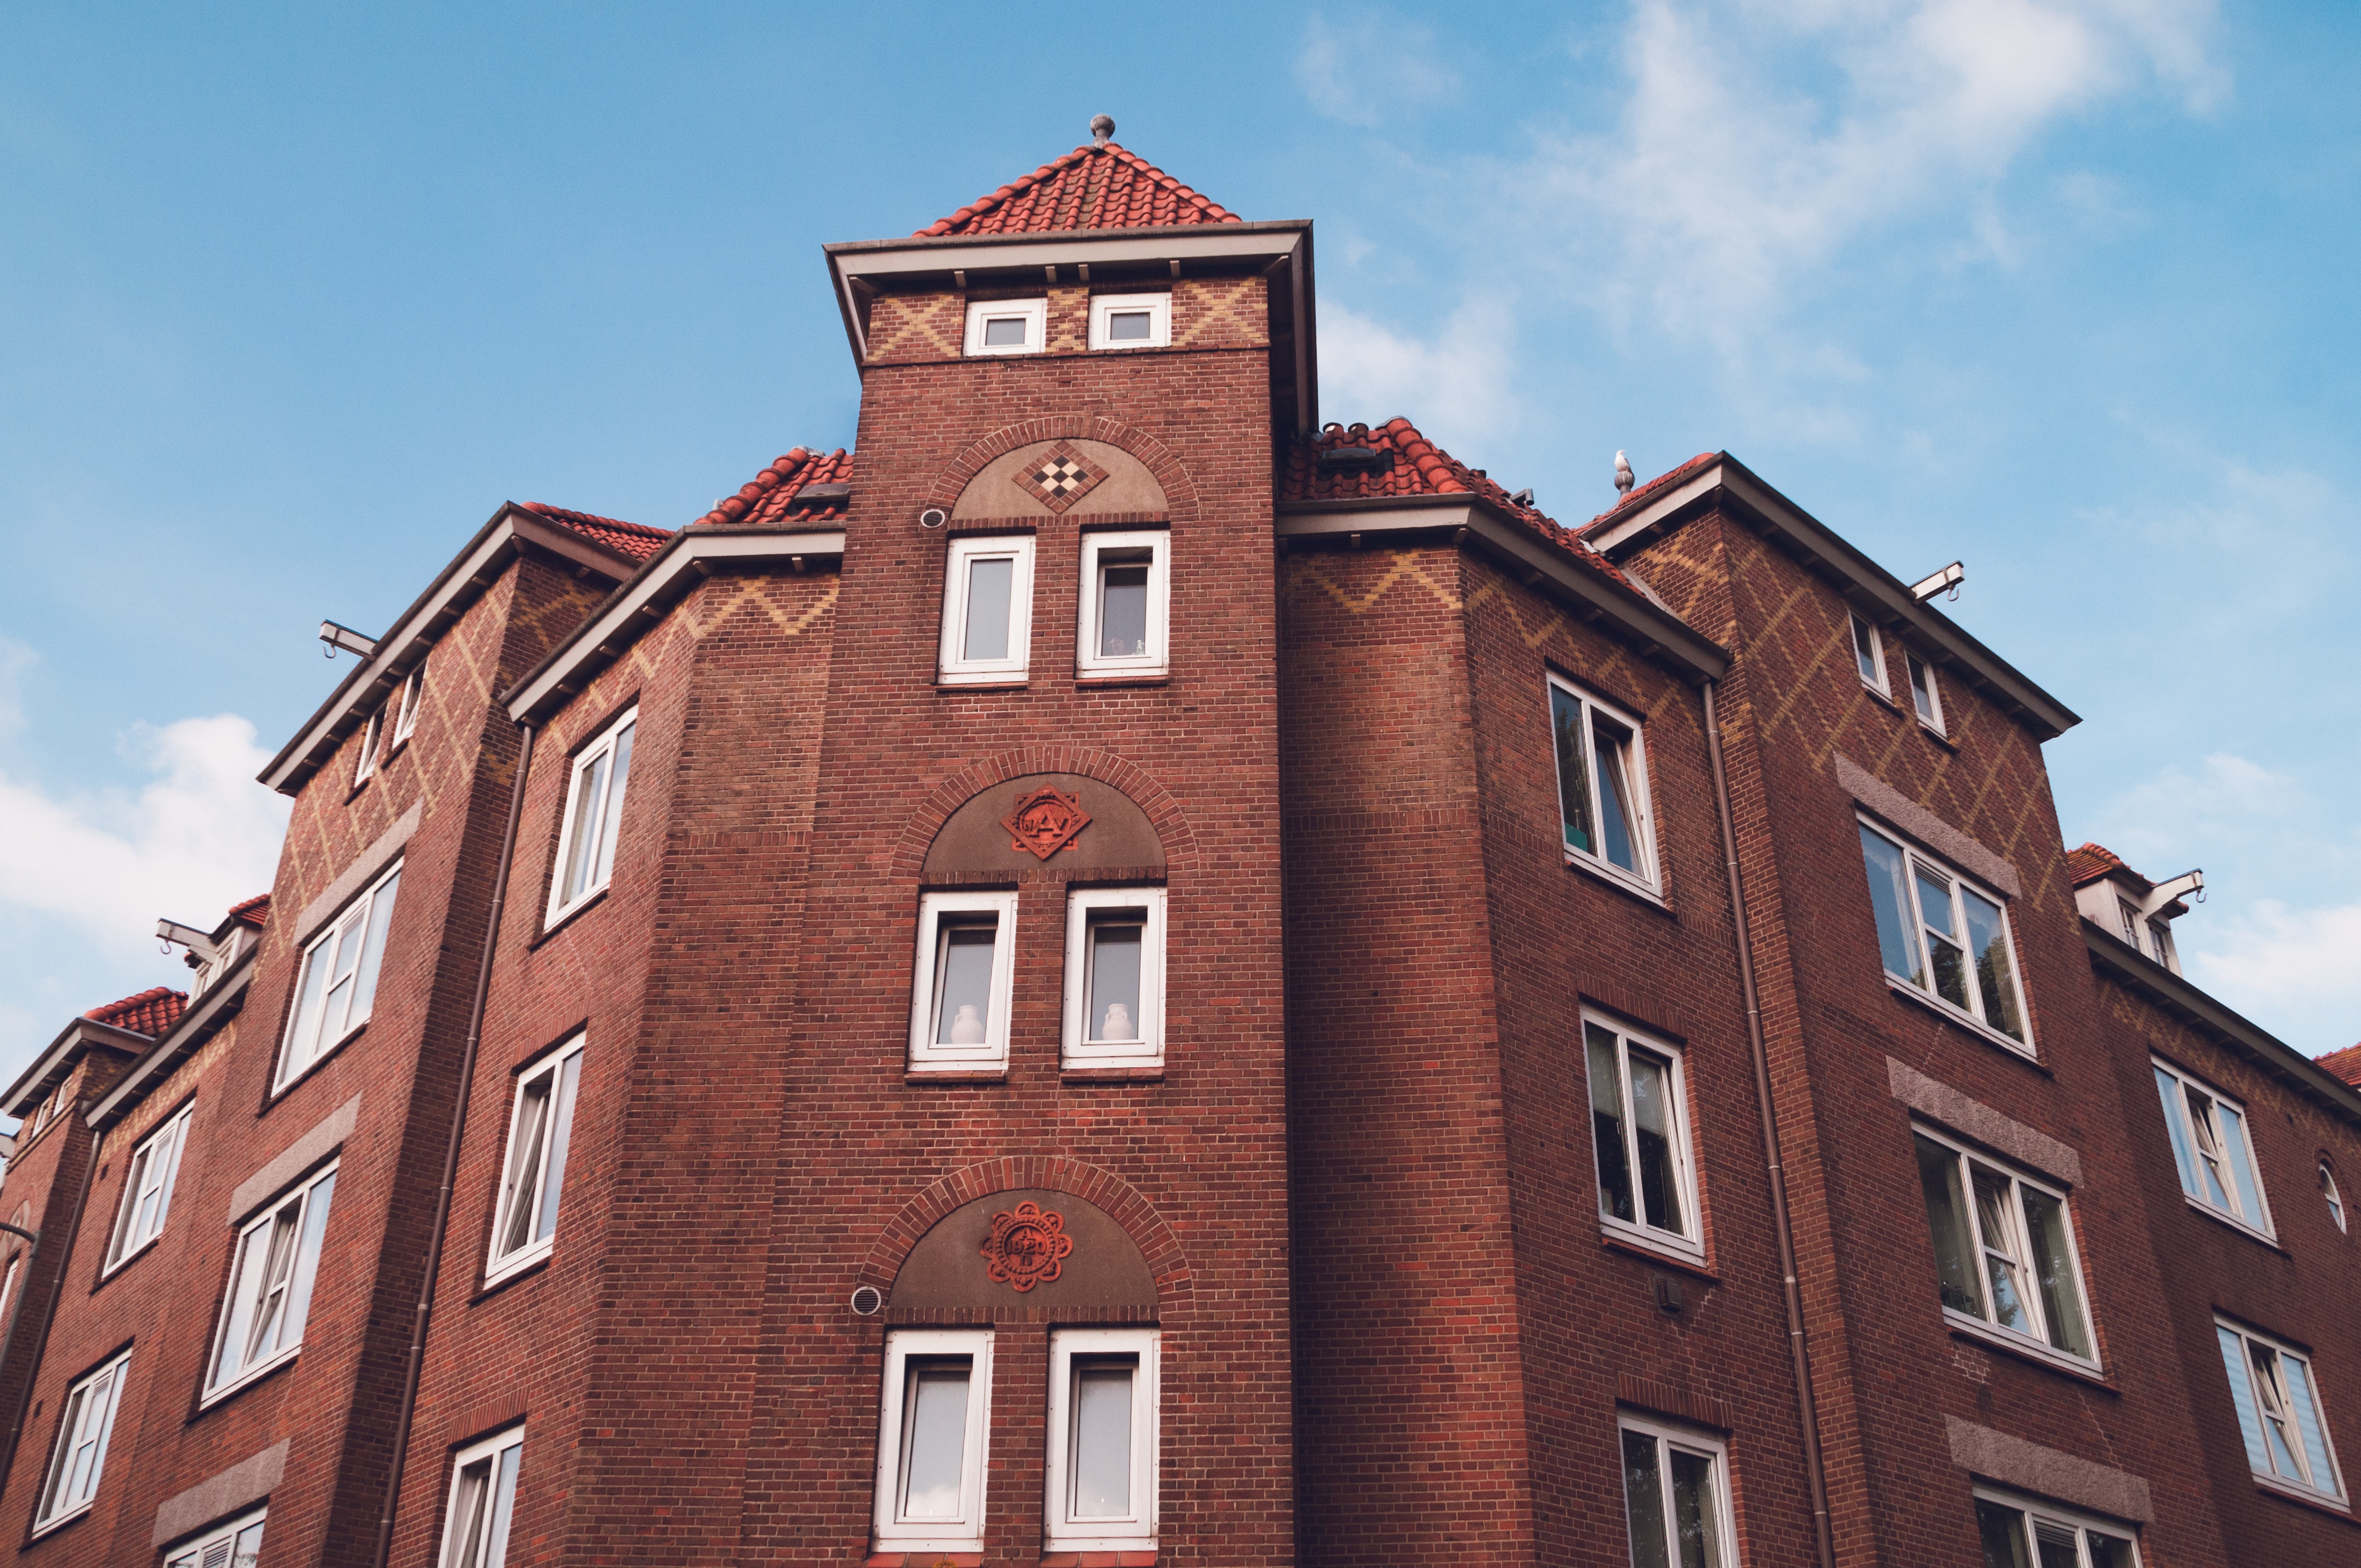
building, architecture, landmark, property, town, facade, brick, house, urban area, tower, sky, apartment, real estate, city, roof, residential area, medieval architecture, home, condominium, brickwork, window, listed building